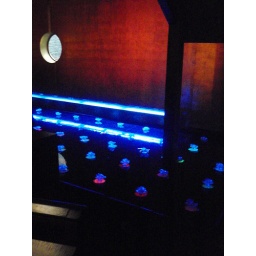
There is a water bed with lotus candle in the middle of the restaurant.